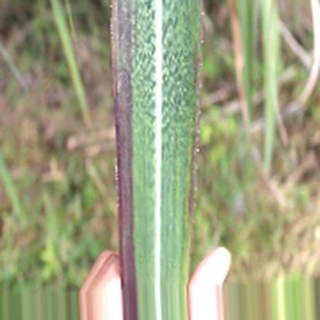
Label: sugarcane_bacterial_blight